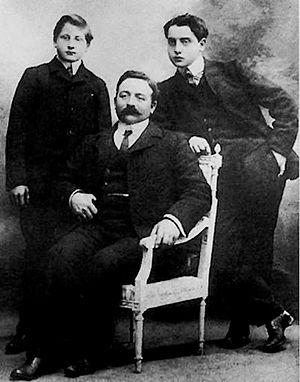
Alfred Agostinelli, né le 11 octobre 1888 à Monaco, mort accidentellement le 30 mai 1914 à Antibes, fut le secrétaire de Marcel Proust et l'un des modèles du personnage d'Albertine dans À la recherche du temps perdu.